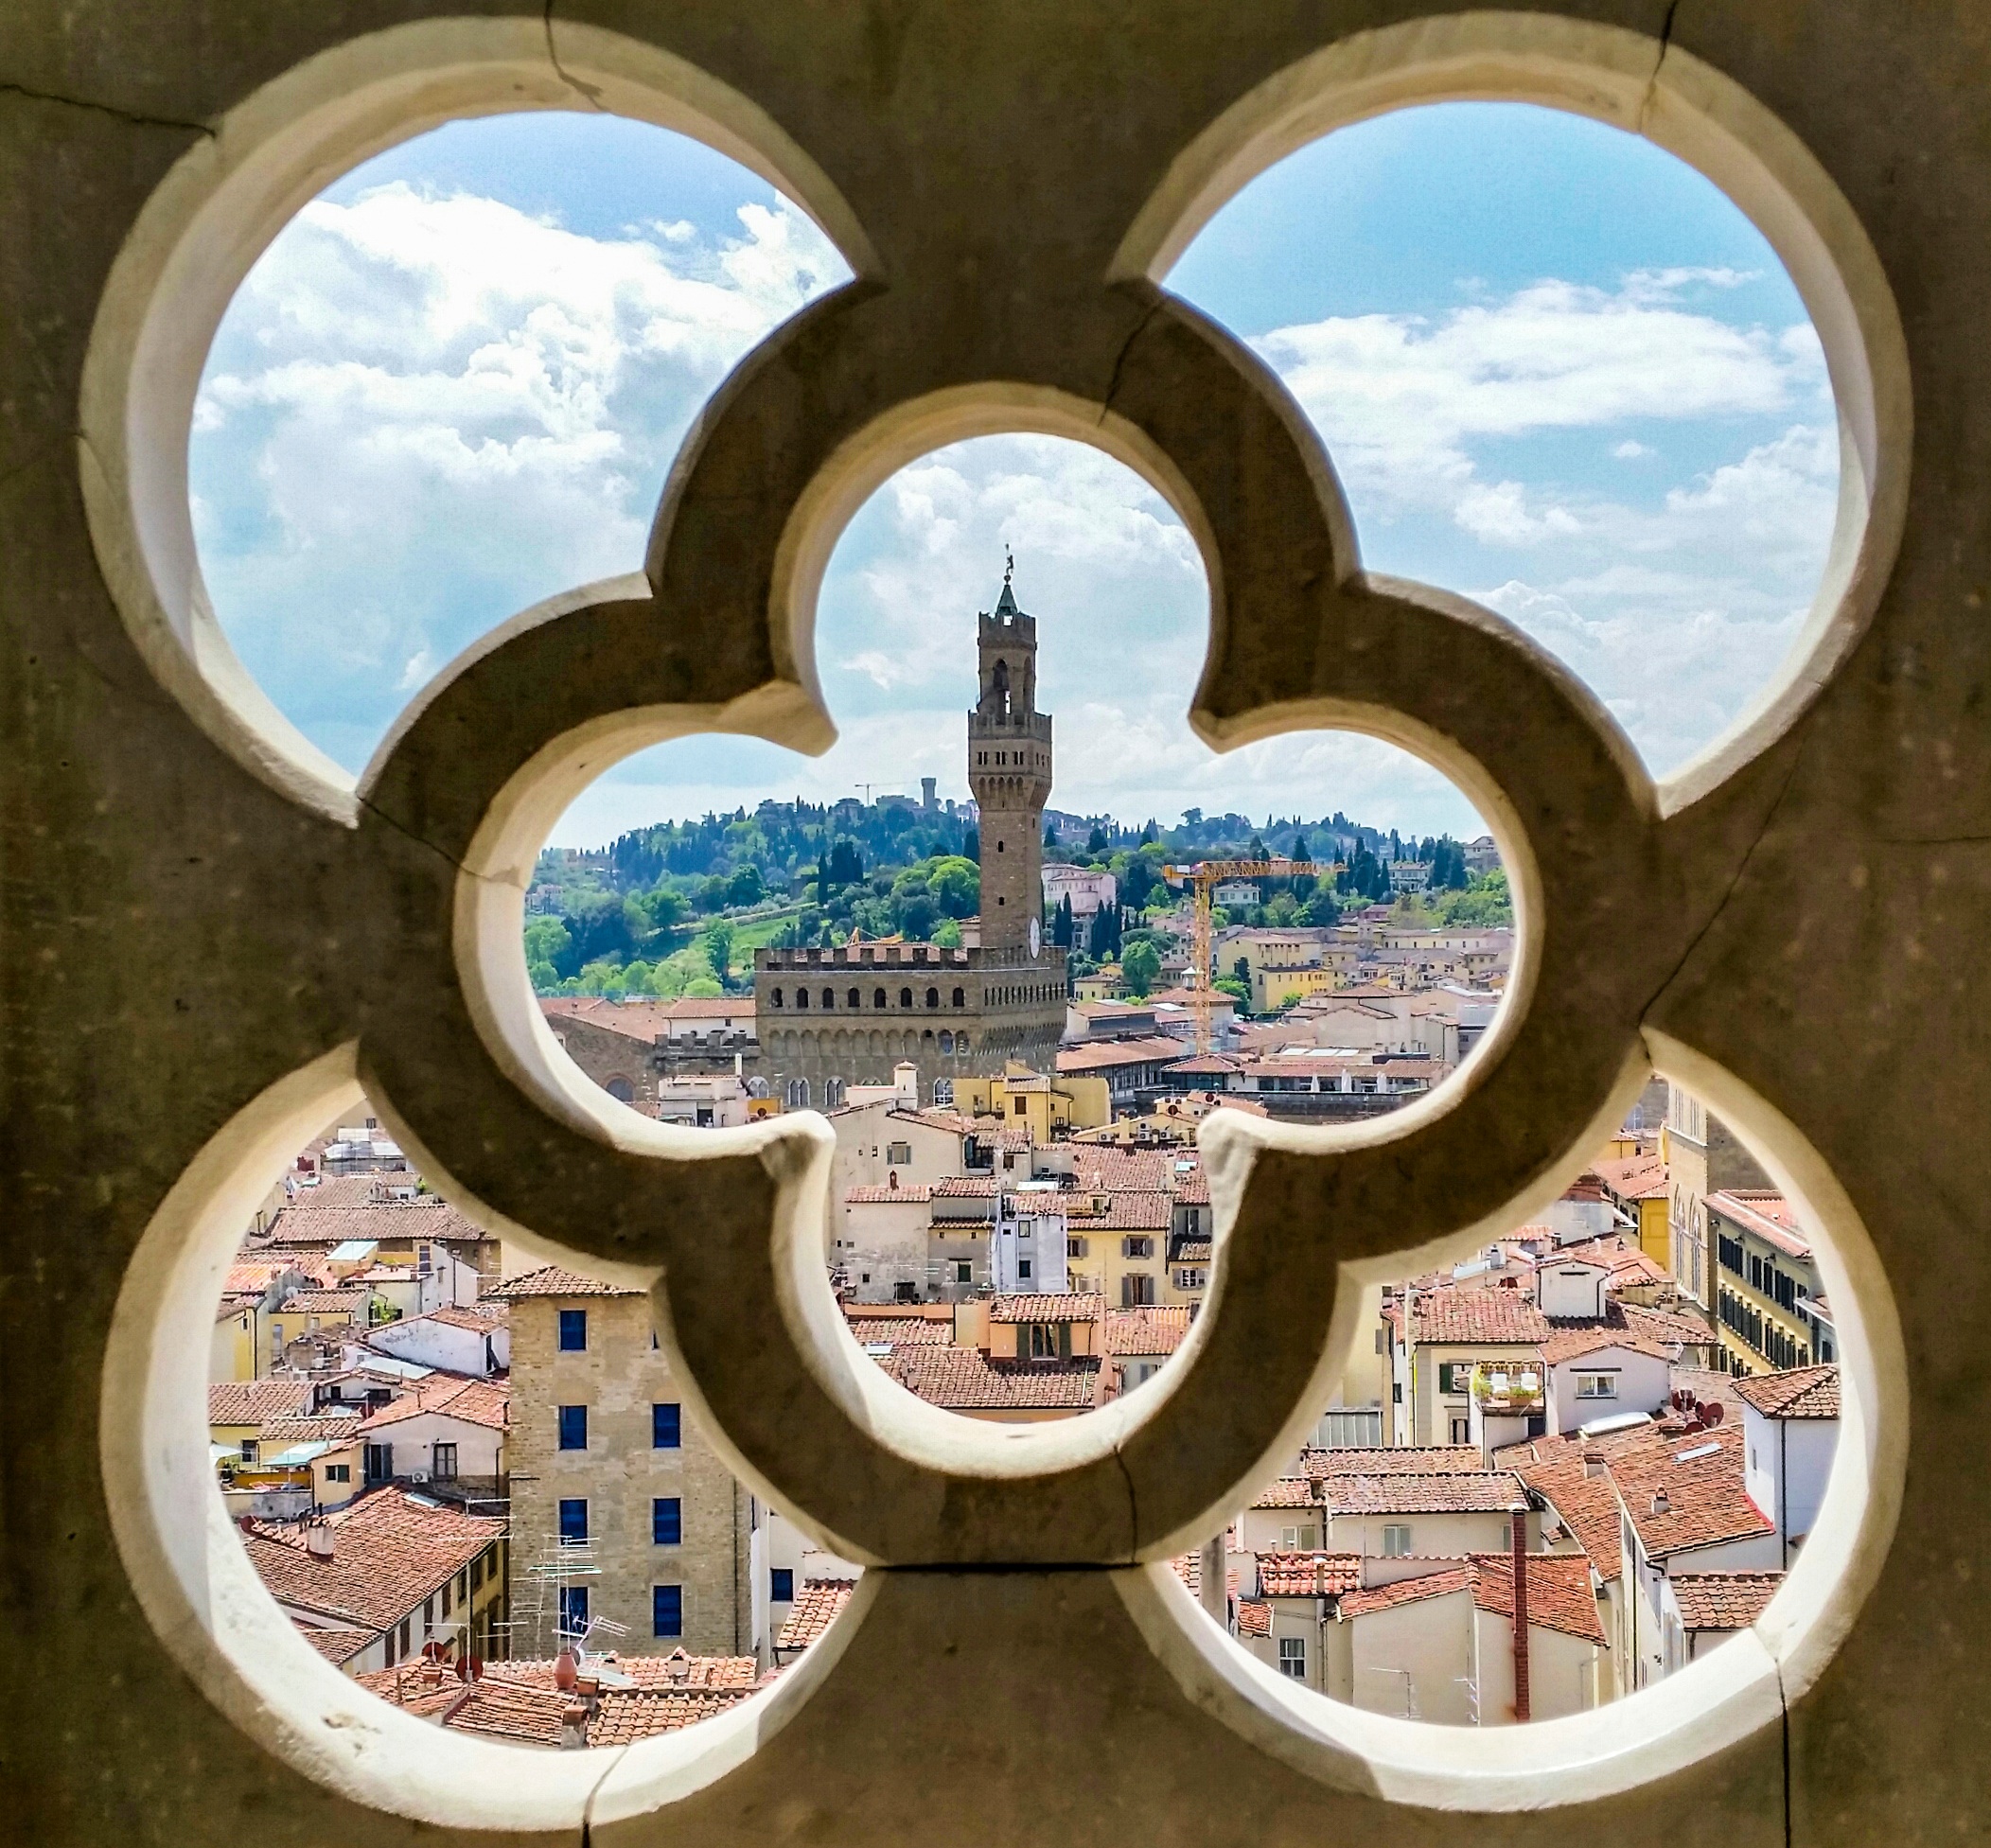
window, circle, art, man made object